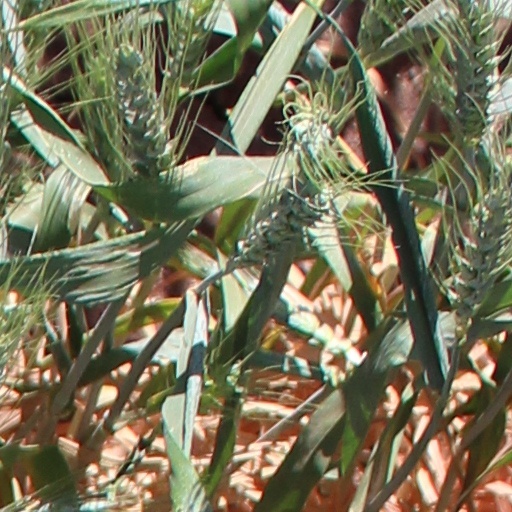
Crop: wheat